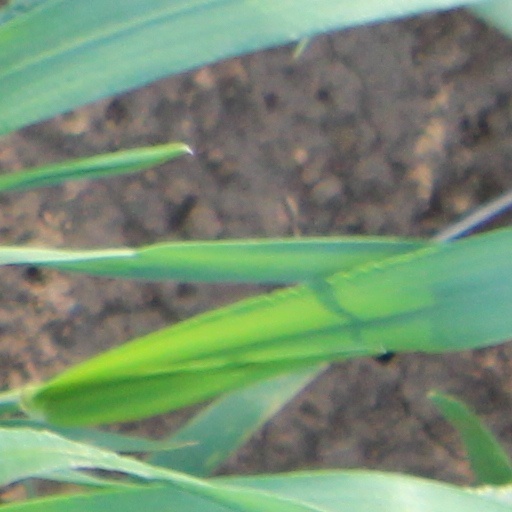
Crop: wheat